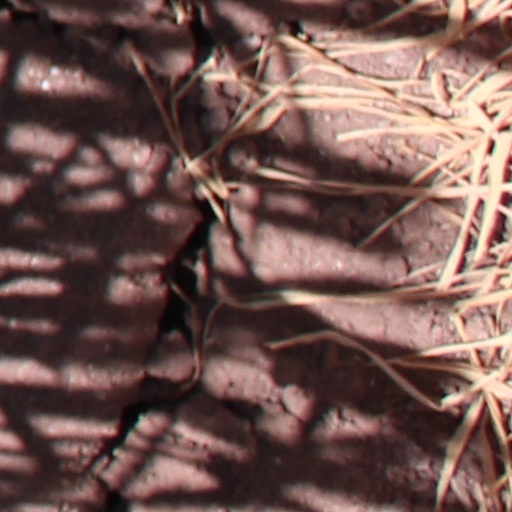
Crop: wheat